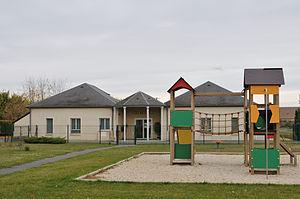
École maternelle, Vimory, Loiret, France
Vimory est une commune française, située dans le département du Loiret en région Centre-Val de Loire.